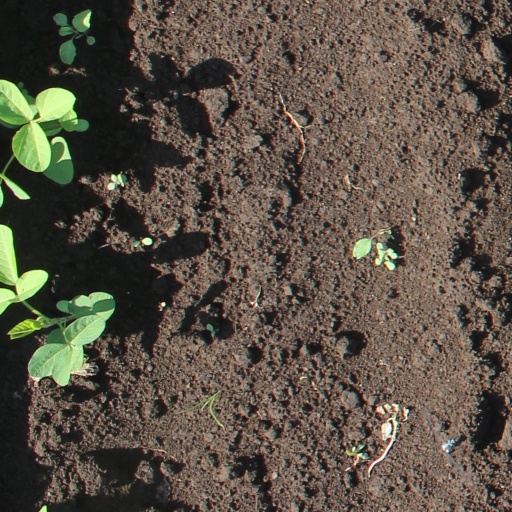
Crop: soybean